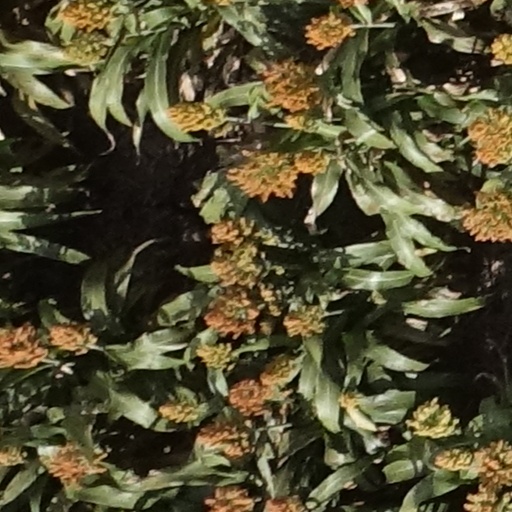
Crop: sorghum